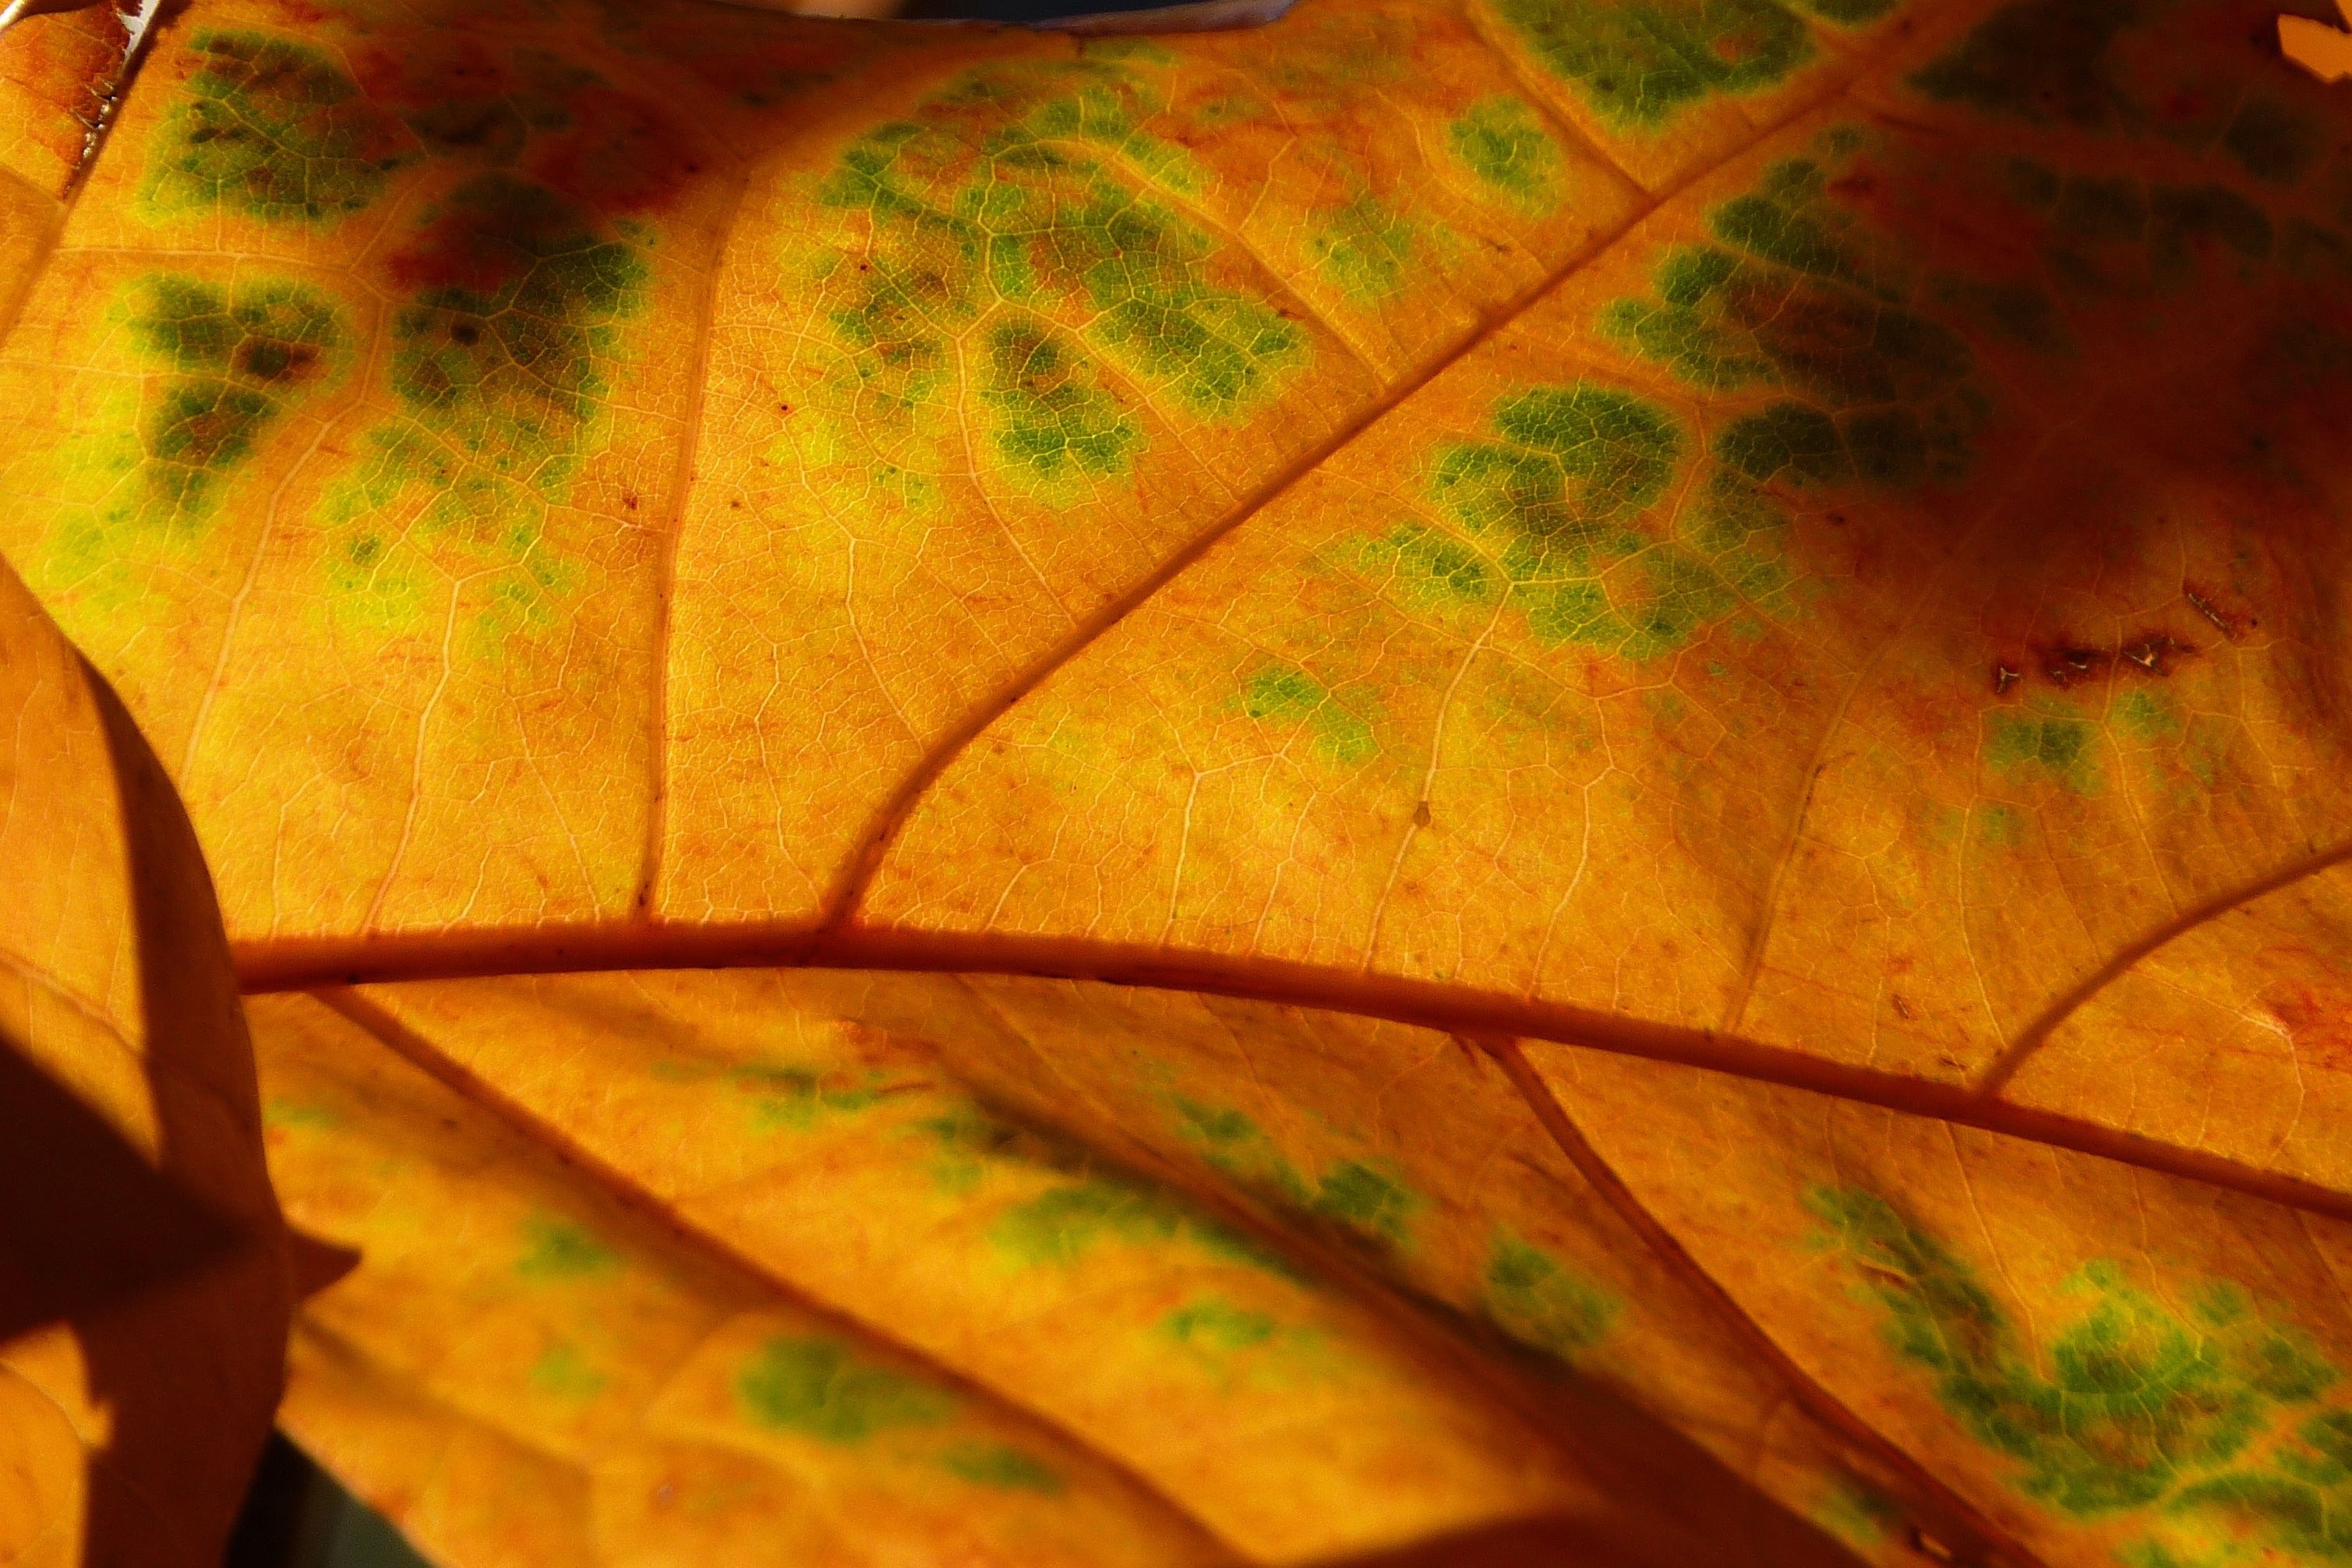
tree, nature, branch, light, structure, plant, sunlight, texture, leaf, green, red, color, autumn, brown, botany, yellow, close, season, maple leaf, close up, coloring, leaves, veins, fall foliage, back light, macro photography, plant stem